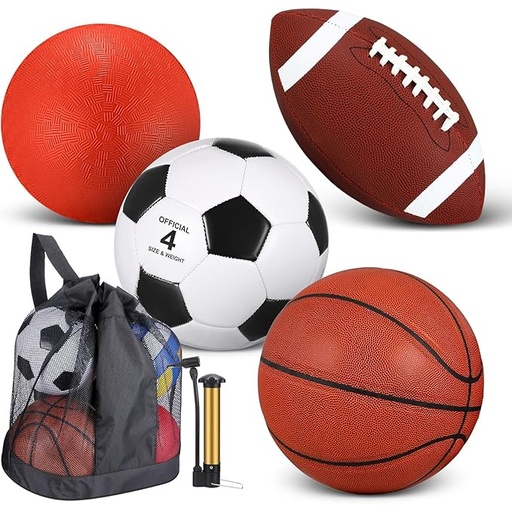
Deekin 4 Pcs Sport Balls Set for Kids Teens, Include Official Size 5 Basketball 4 Soccer 6 Football Playground Ball and Pump Sports Equipment Bag Recess Equipment Sport for Students(Normal Color)
Brand: DEEKIN
About This Package Sent to You: you will receive 1 piece of soccer, 1 piece of basketball, 1 piece of football with 1 piece of pump, 1 playground ball, 1 sports ball backbag, which can hold these 4 balls; The sufficient quantity can satisfy your various replacement, sharing, and daily needs Official Size: the Size 5 basketball is about 27.5 inches in perimeter, the Size 4 soccer is about 7.87 inches/ 20 cm and the Size 6 football is about 10 inches in length and 18 inches in its widest circumference, the playground ball is about 8.66 inches/ 22 cm in diameter, suitable size for kids, youth training, games and competitions Extensively Applicable Occasions: you can use these toddler sports balls indoors and outdoors, such as hard ground without grass, wet and grassy ground, and many other places suitable for exercise, even in the pool or on the beach, bringing a lot of fun to your daily life Portable and Convenient: heavy duty mesh sports bag with carrying strap measures about 18.2 x 10.3 x 19.7 inches (L x W x H); Equipped with an air pump and air needle, which can be inflated and deflated whenever and wherever; You can go to the playground or gym with your fellows Serviceable and Lasting: mainly made of thickened PU material, rubber, PVC, these sports balls are with nice flexibility, elasticity and stability, firm and not easy to deflate; And the foam coating cushions' design can prolong its service time Overview Brand : Deekin Material : Polyurethane, Rubber Color : Normal Color Age Range (Description) : Kid Item Weight : 3.84 Pounds
Category: Sporting Goods > Athletics > General Purpose Athletic Equipment > Ball Carrying Bags & Carts